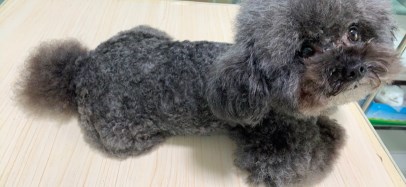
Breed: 7449-n000128-teddy